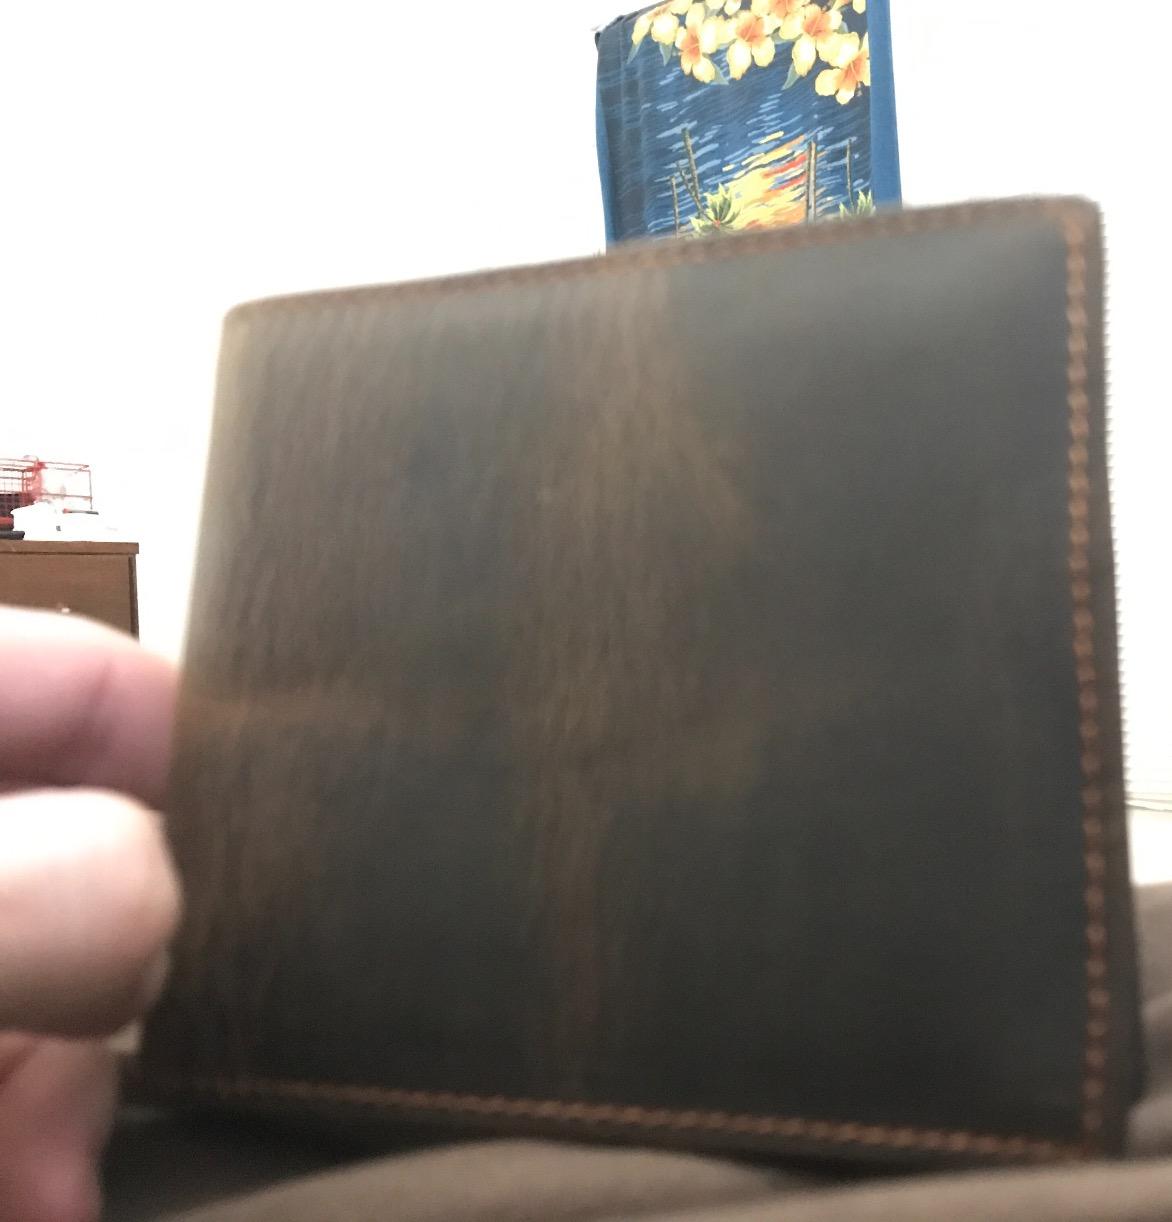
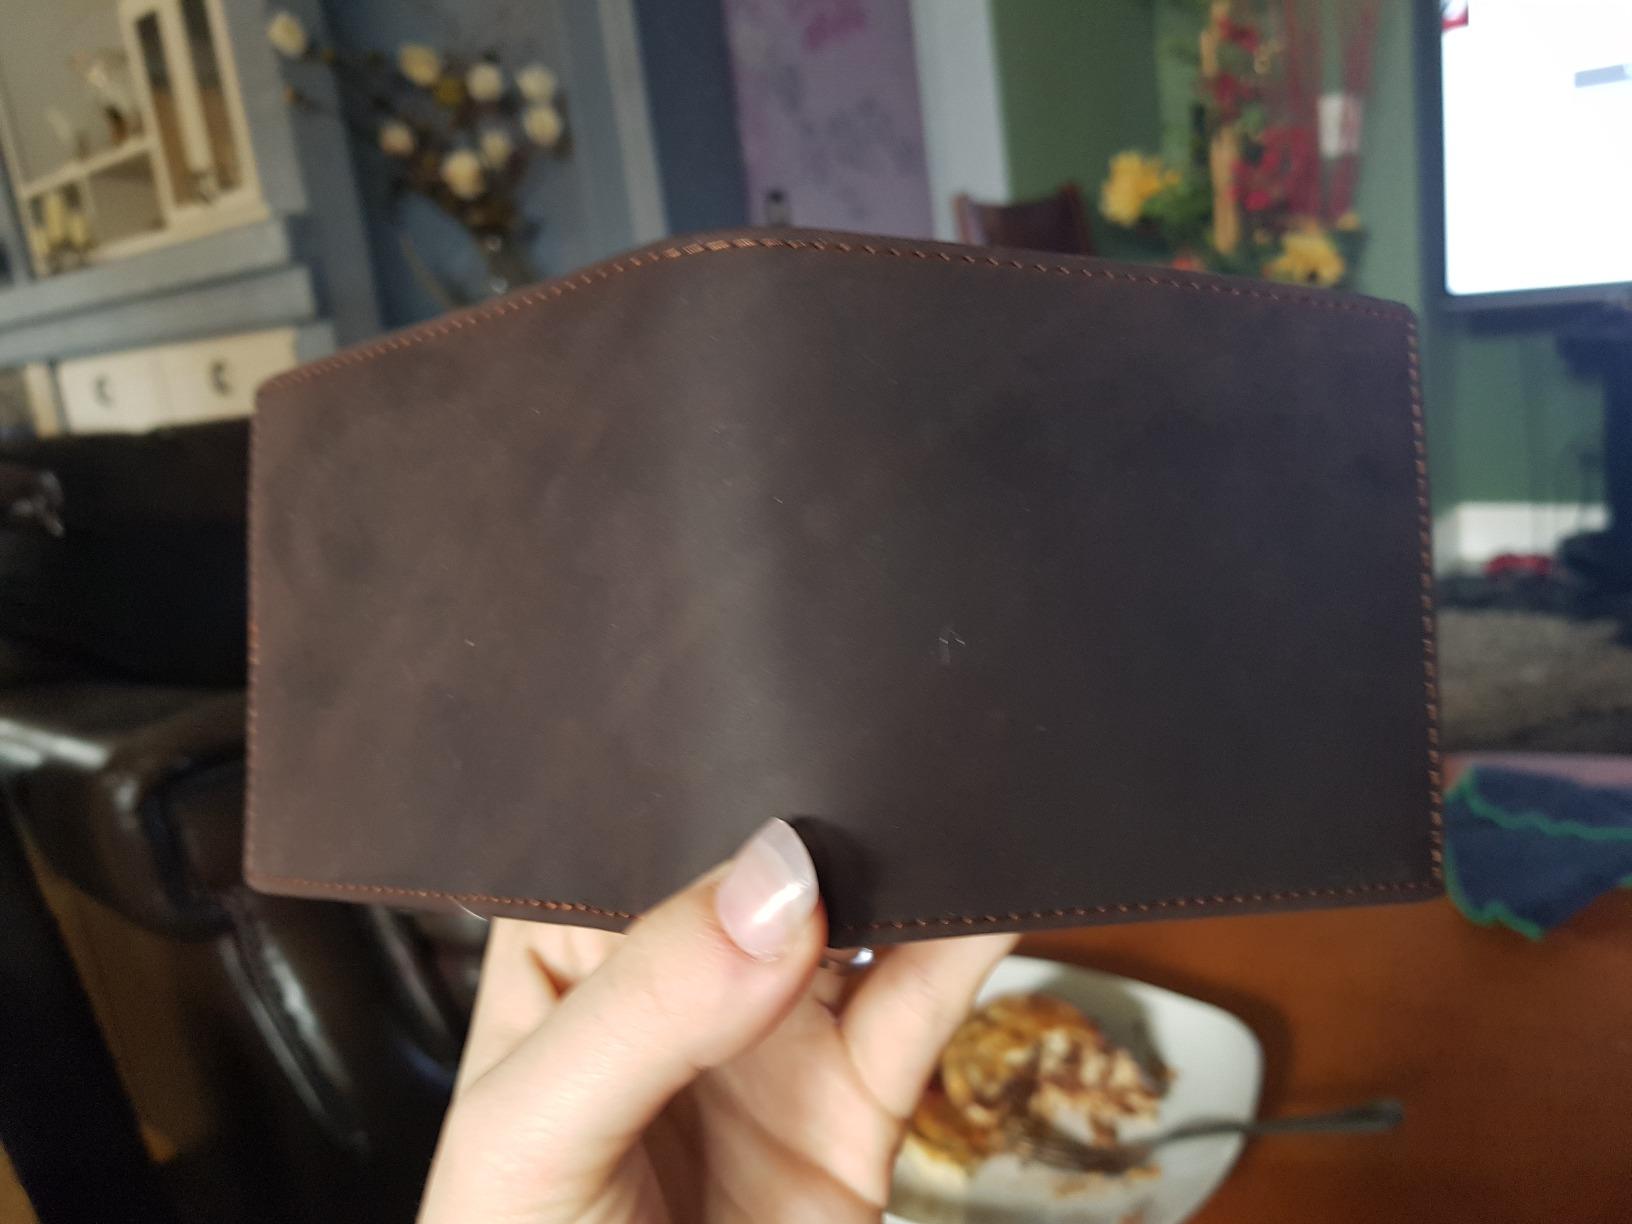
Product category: accessories_wallet
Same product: yes